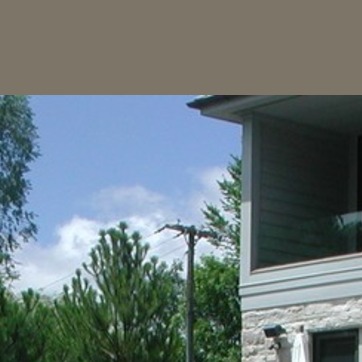
Material: sky